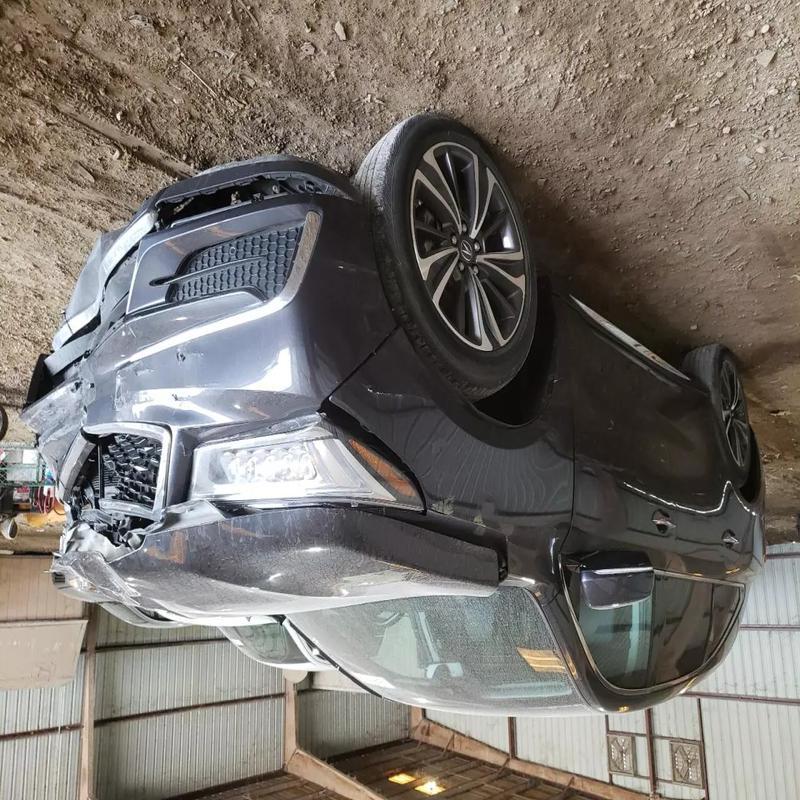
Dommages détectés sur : pare-choc avant, capot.
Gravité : majeur